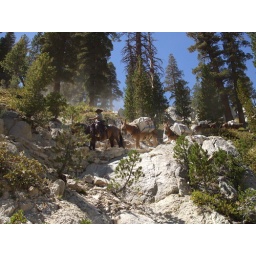
Pack train above the wall